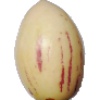
Label: Pepino 1